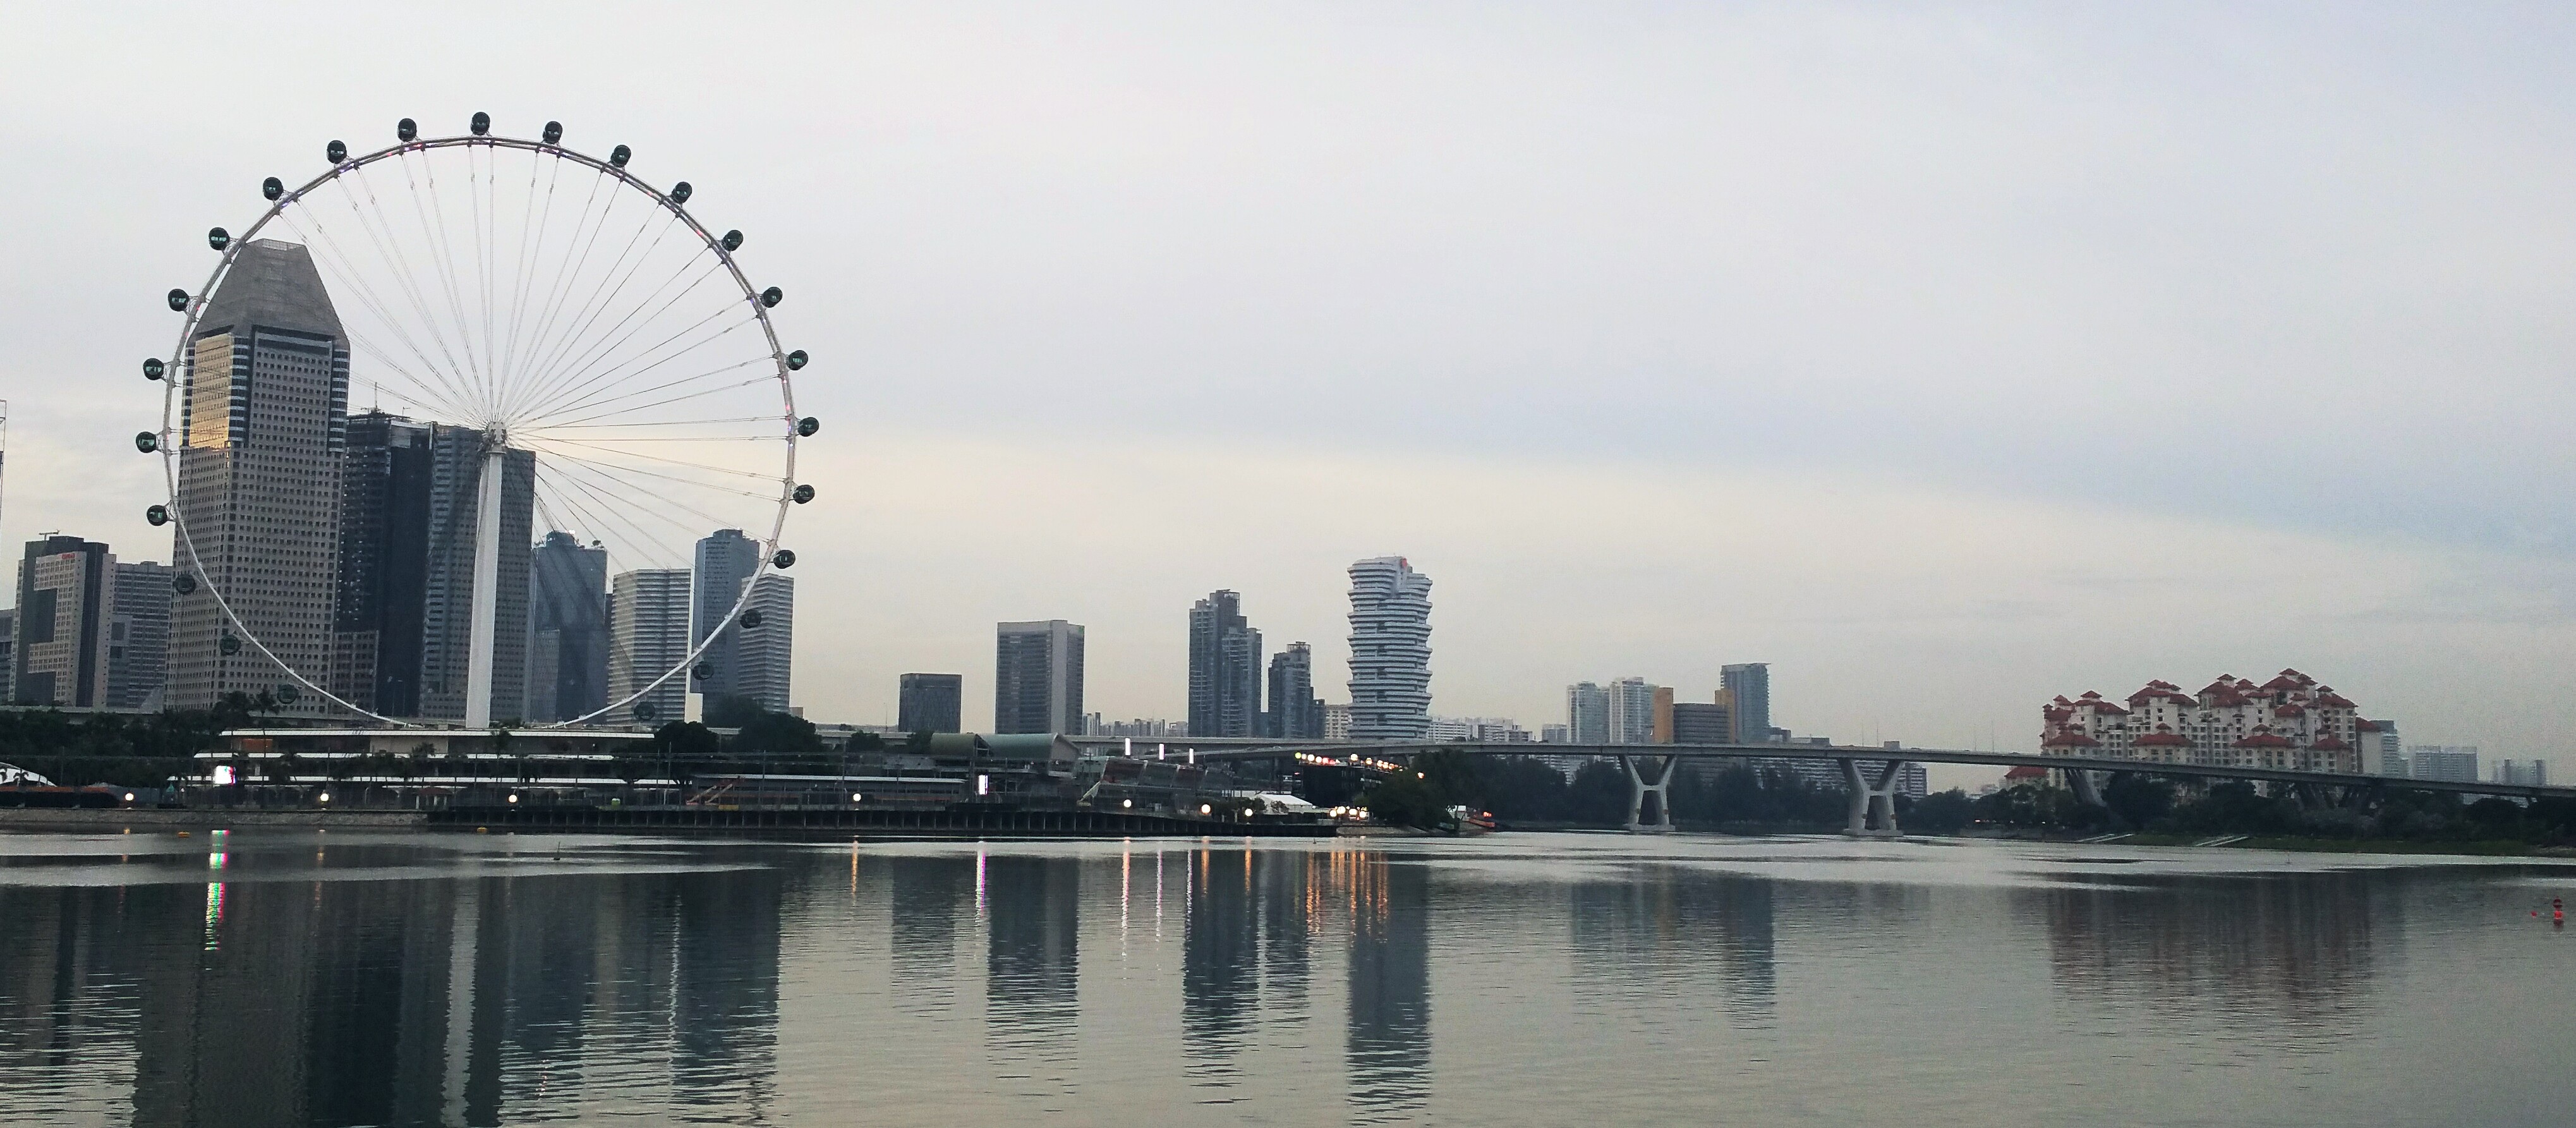
bridge, skyline, city, skyscraper, cityscape, dusk, reflection, ferris wheel, landmark, harbor, tourist attraction